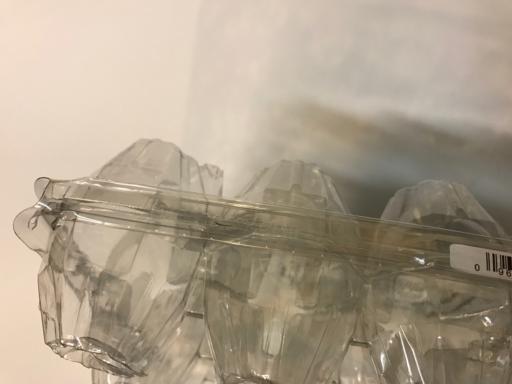
Waste category: plastic